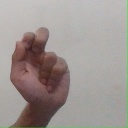
अक्षर: ढ